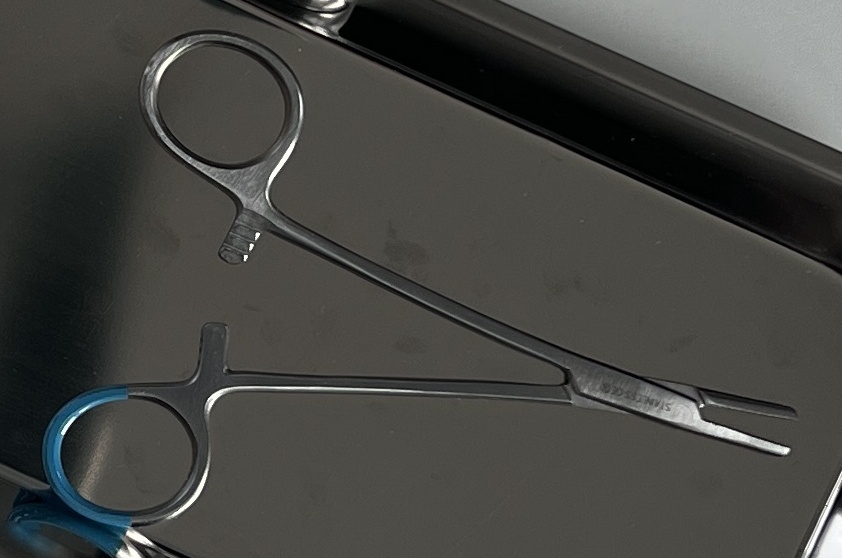
Hinged instrument state: open